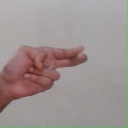
अक्षर: ह